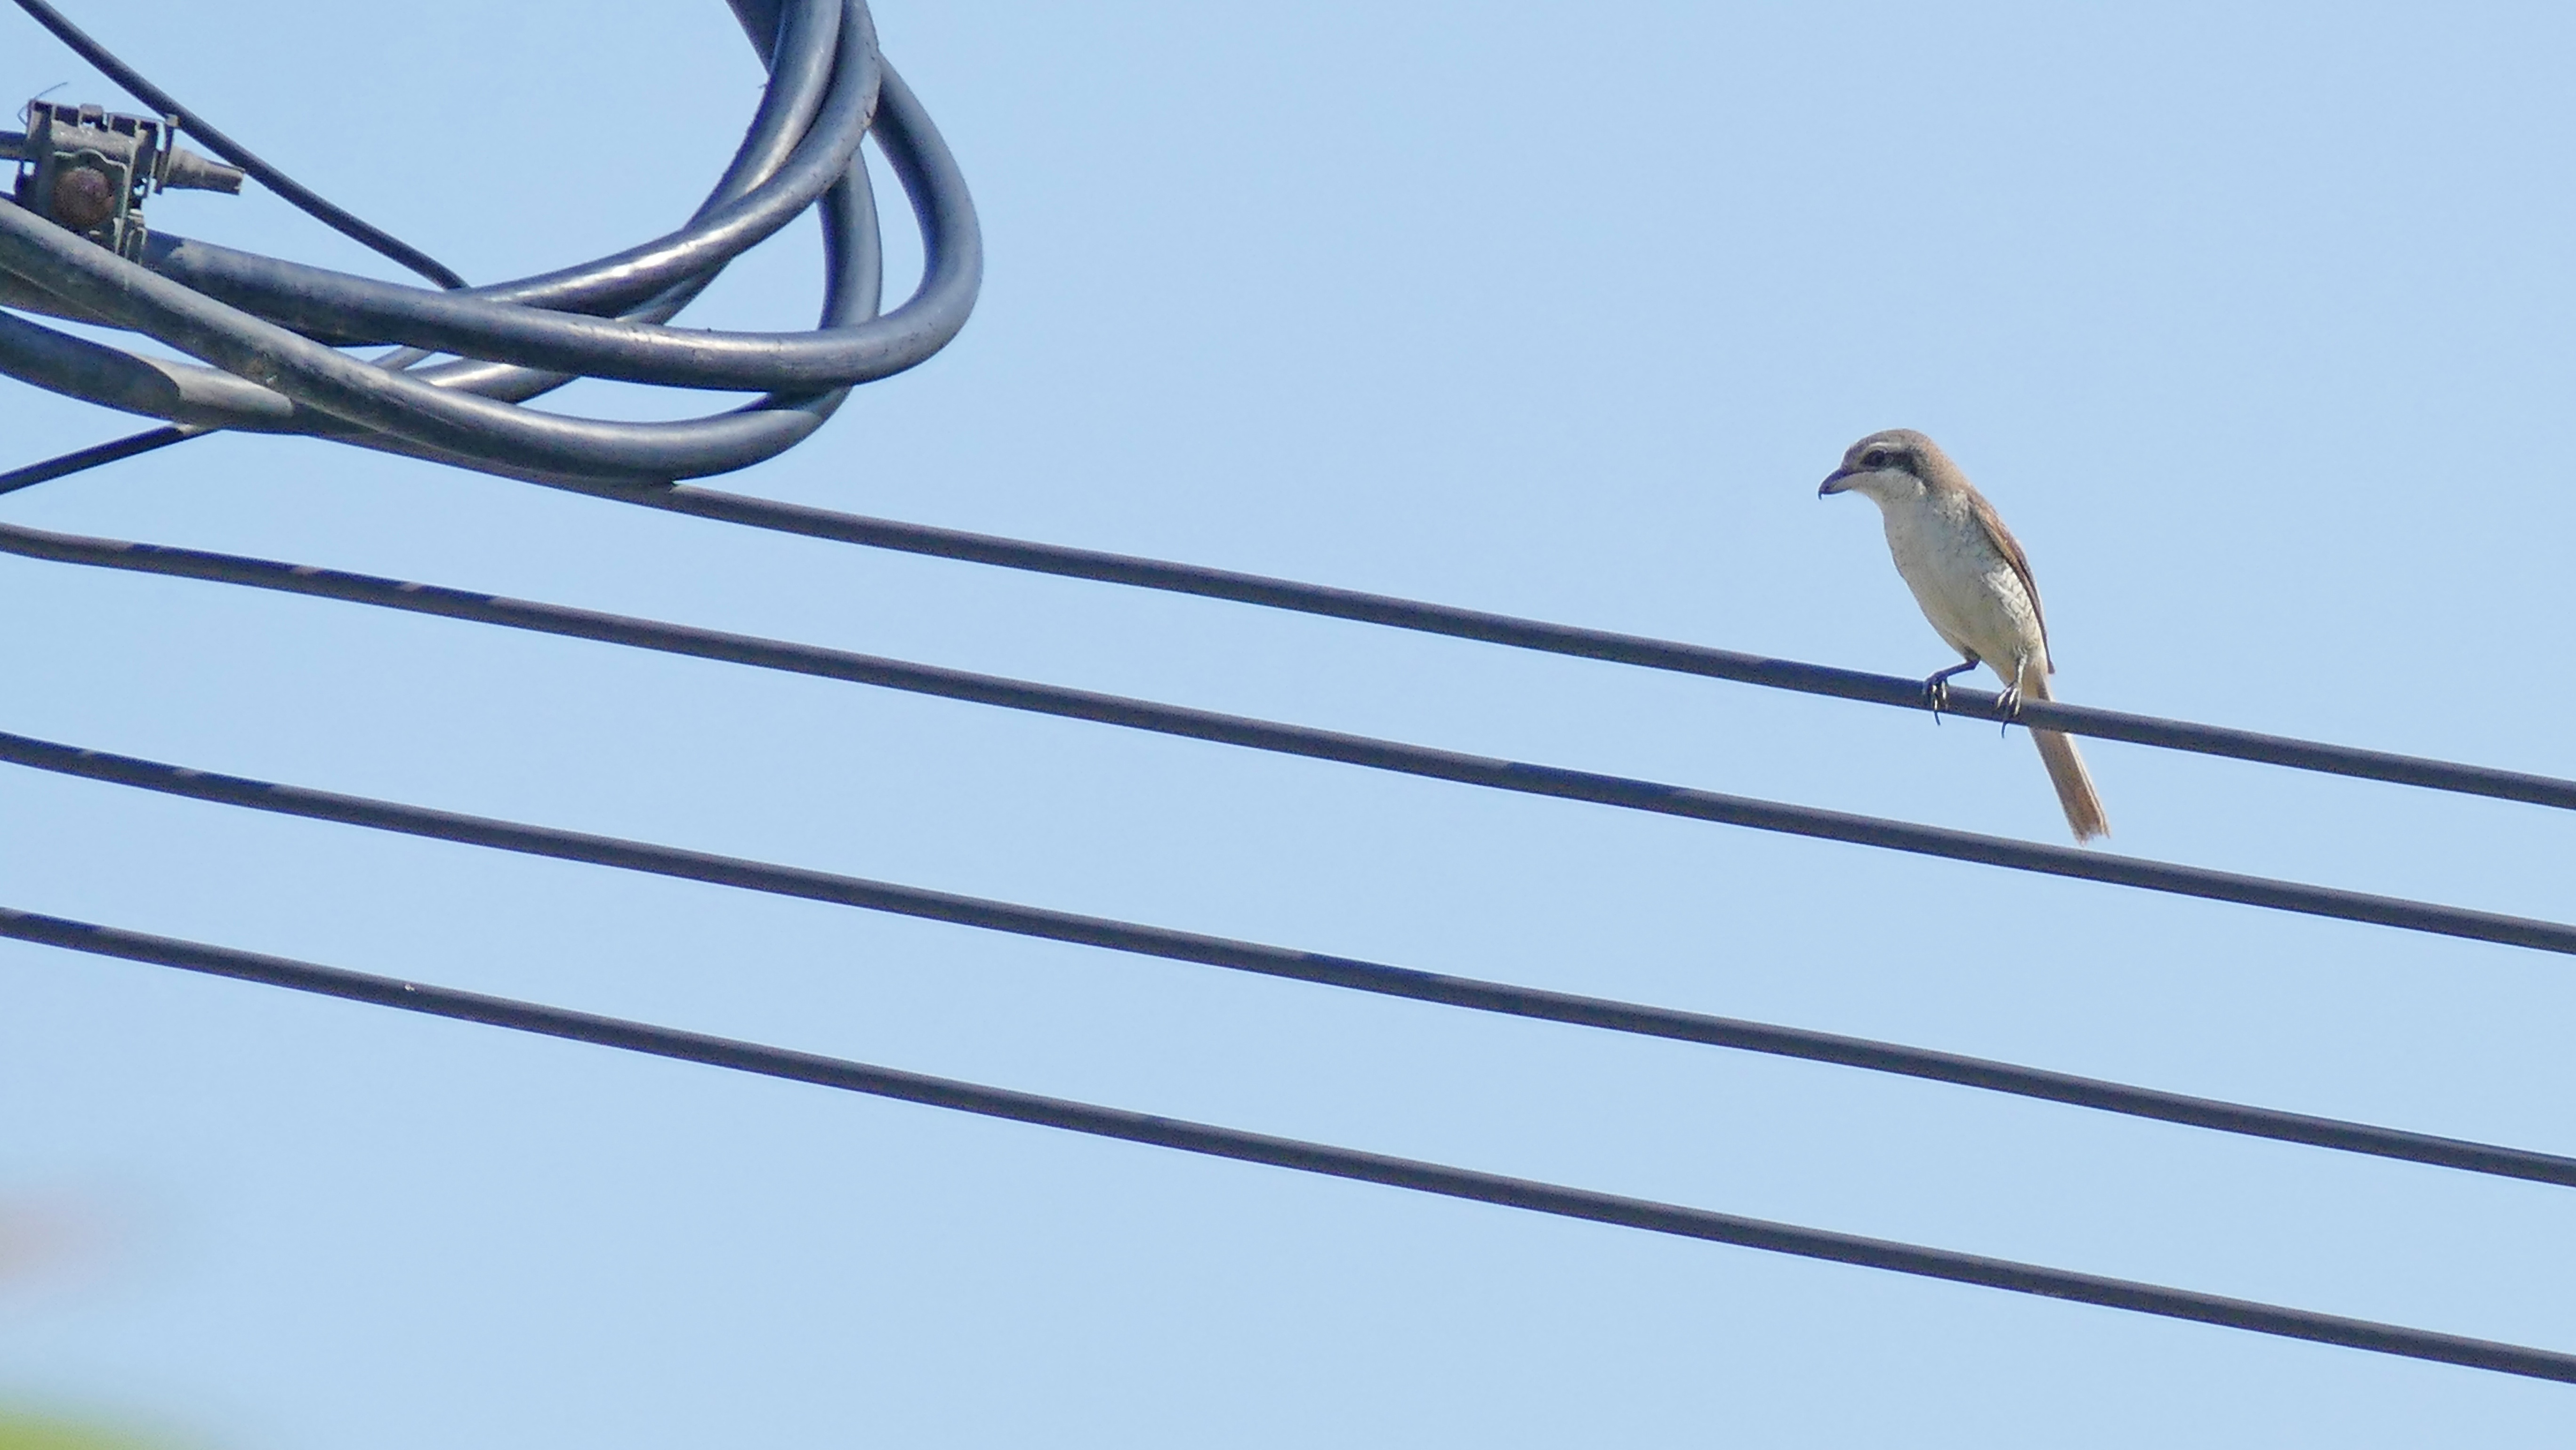
branch, bird, wing, line, vertebrate, finch, perching bird